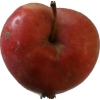
Label: Apple 10